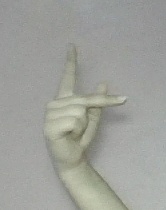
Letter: dha